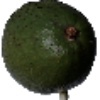
Label: Avocado 1